Alvvays

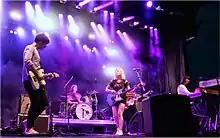
Alvvays performing at the Sasquatch! Music Festival in 2015

The band members moved to Toronto and secured jobs that allowed them to tour occasionally. The group toured extensively as supporting acts for bands such as Peter Bjorn and John and the Decemberists. Their self-titled debut studio album, "Alvvays", was recorded in Calgary with Chad VanGaalen in March 2013; Graham Walsh helped track the album while John Agnello helped mix it.